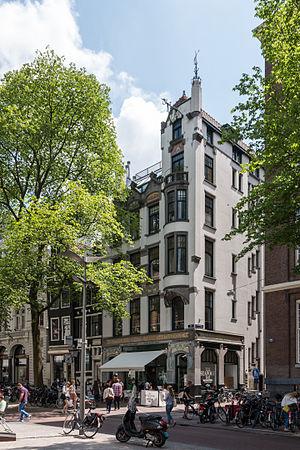
Maison amstellodamoise sur la Spuistraat. This is an image of rijksmonument number 518439 This is an image of rijksmonument number 5554 This is an image of a municipal monument in Amsterdam with number WN0802